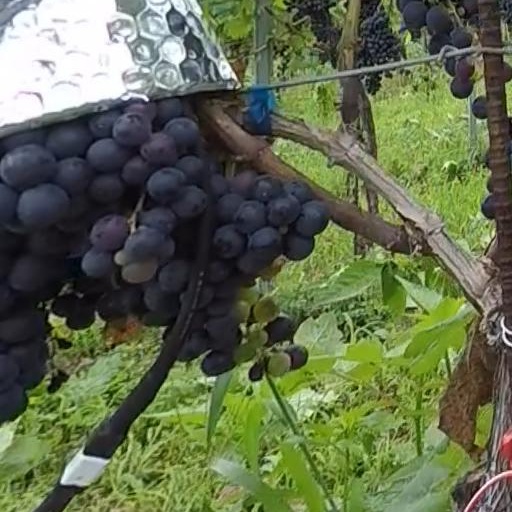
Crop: grape